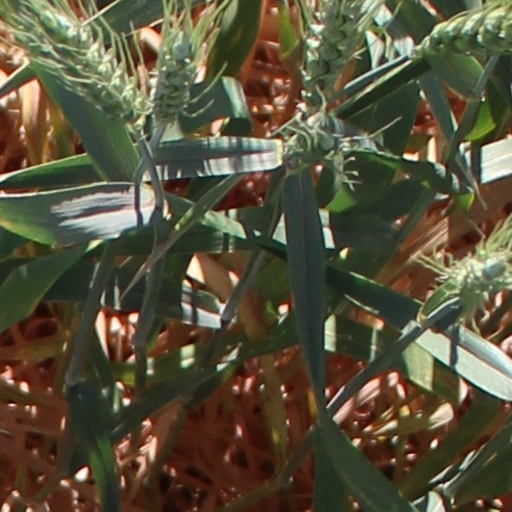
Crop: wheat